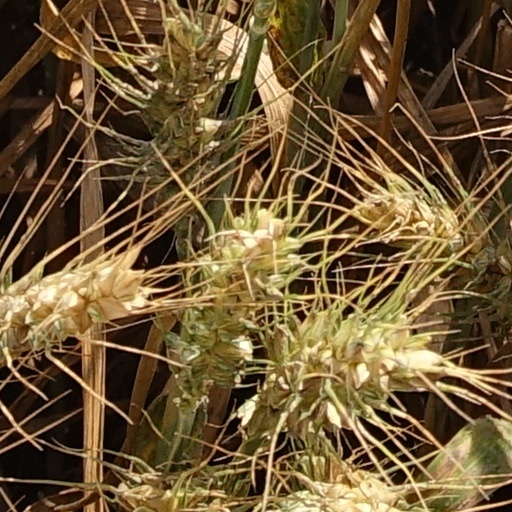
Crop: wheat